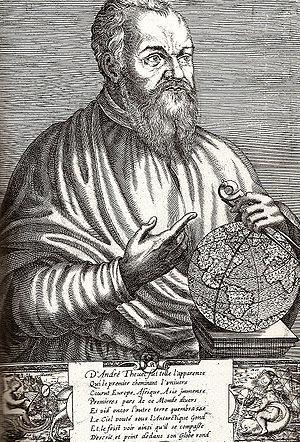
portrait d'André Thevet par Thomas de Leu
André Thevet ou Theuvet est un explorateur et écrivain-géographe français, né en 1516 à Angoulême et mort le 23 novembre 1590 à Paris. Linné lui a dédié le genre Thevetia de la famille des Apocynaceae.